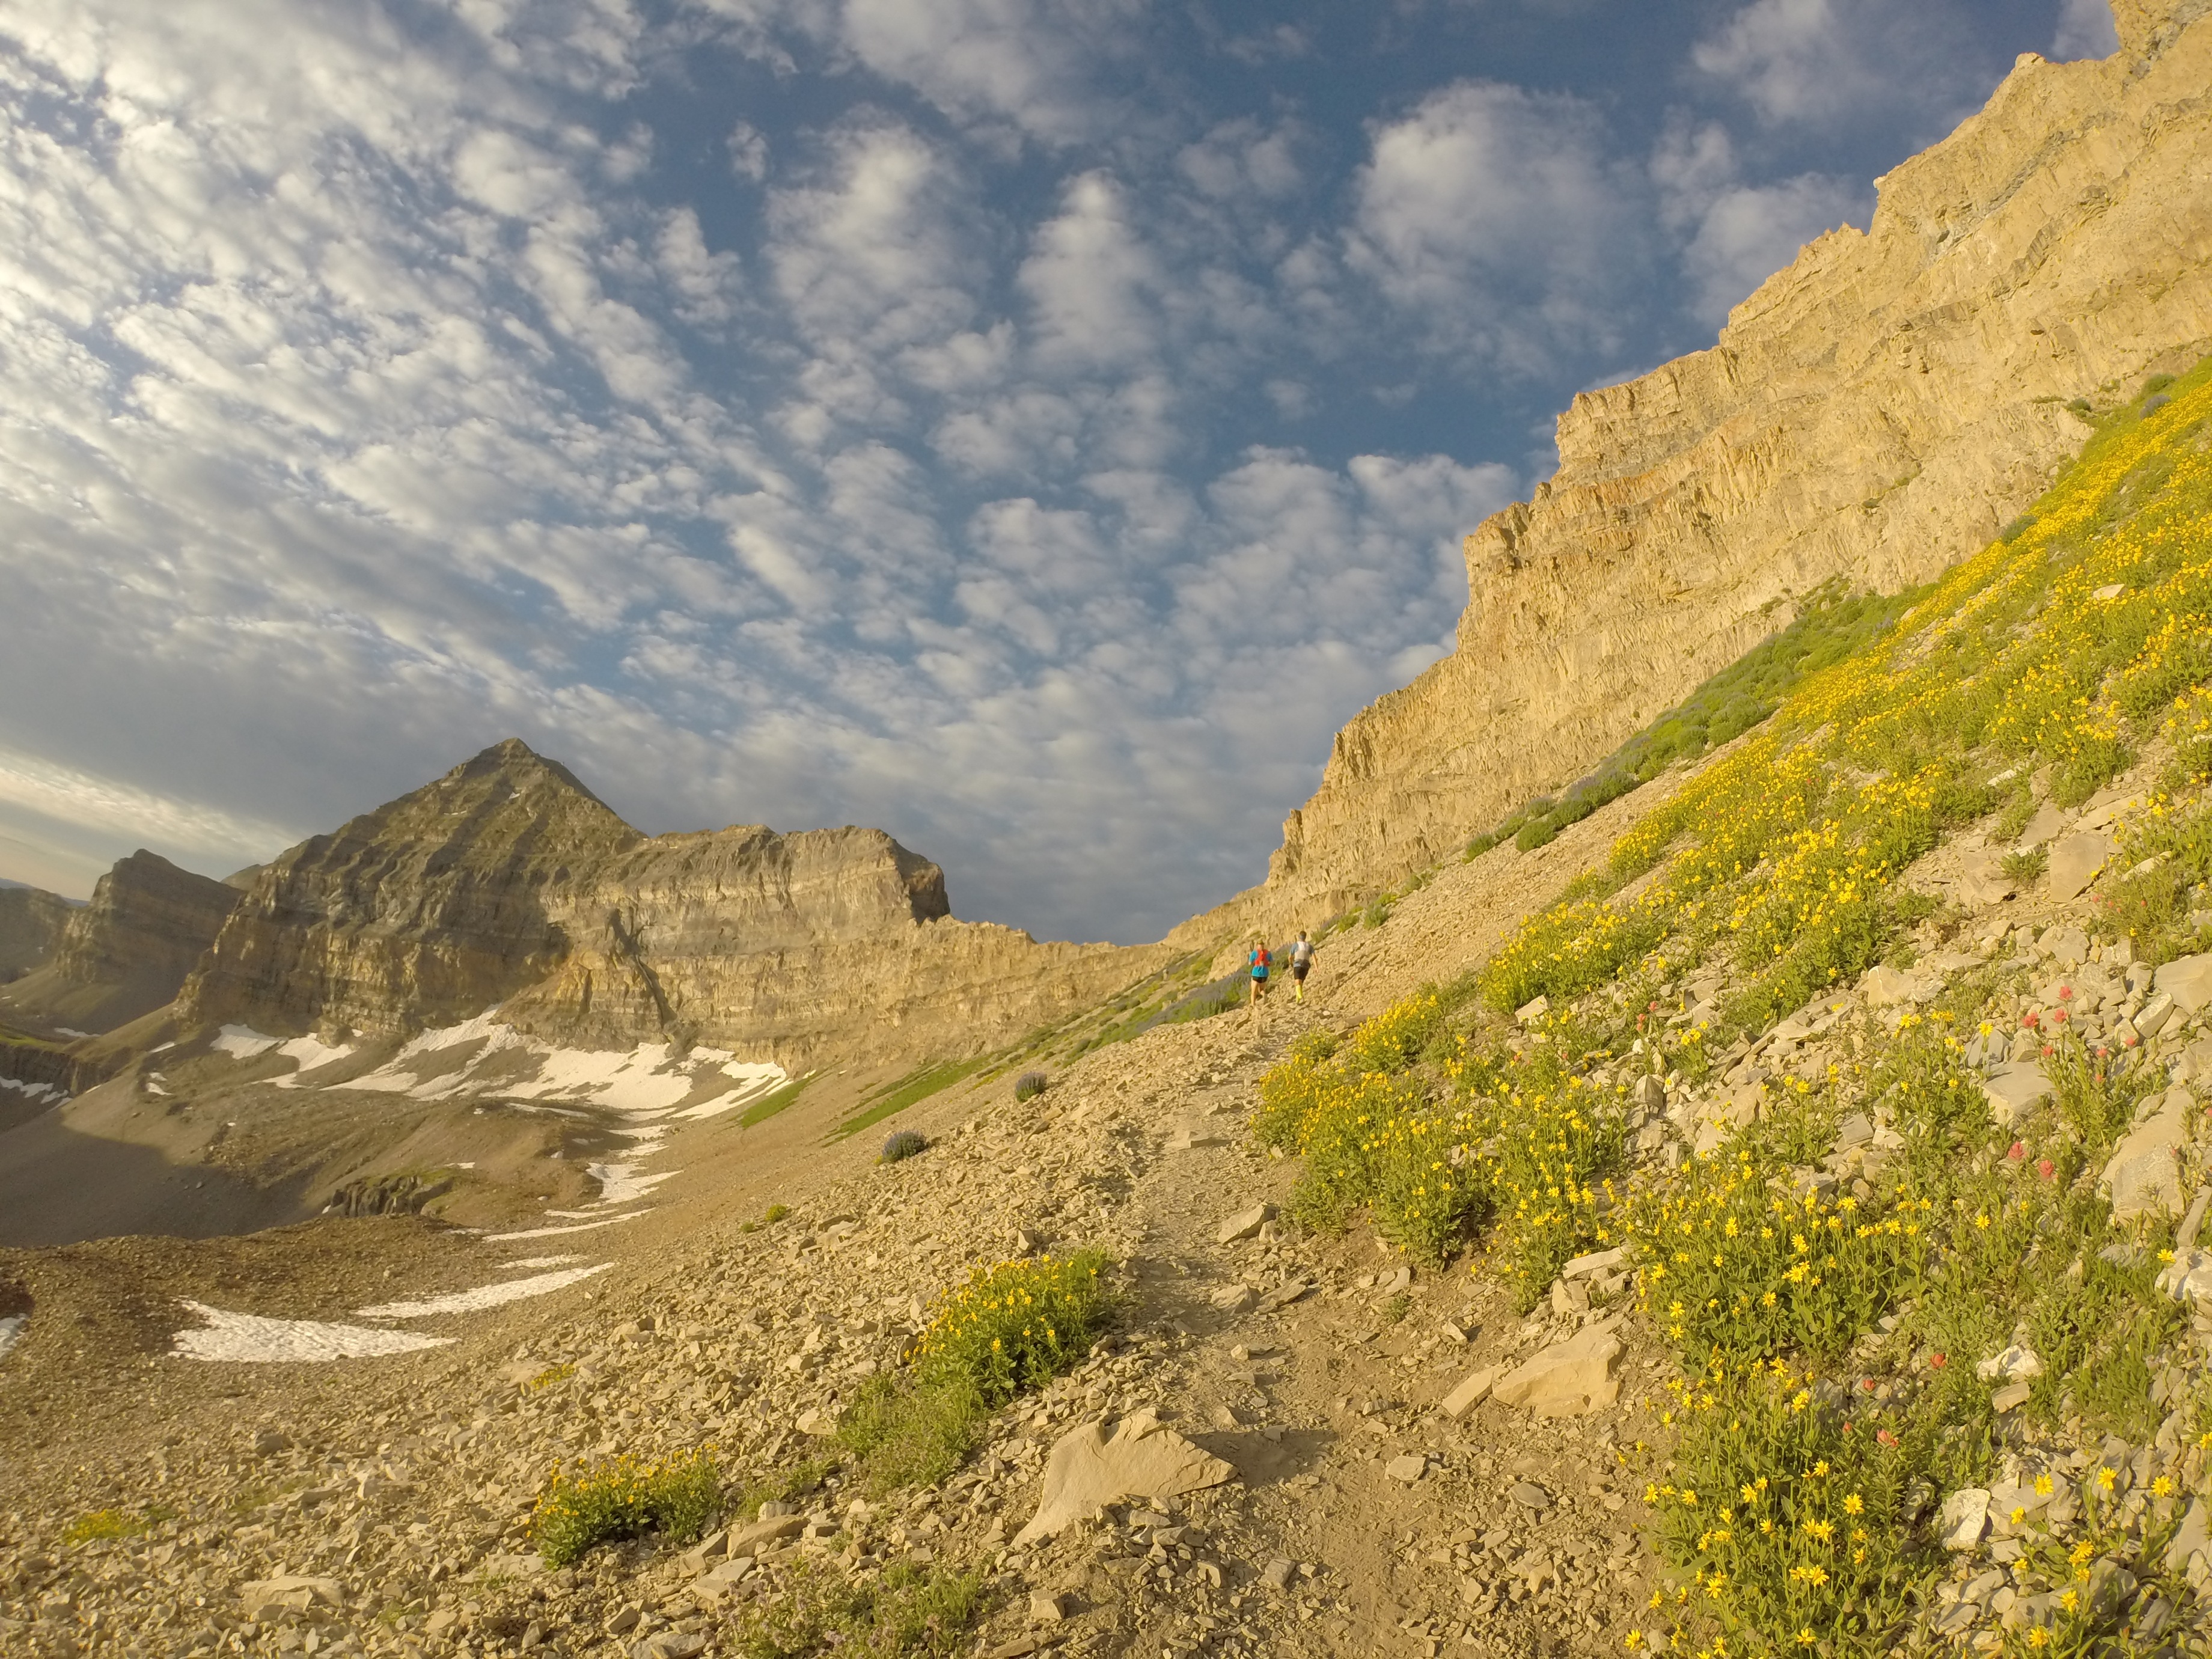
landscape, nature, wilderness, walking, mountain, trail, meadow, hill, adventure, valley, mountain range, cliff, scenic, highland, terrain, ridge, outdoors, geology, alps, grassland, utah, badlands, plateau, fell, wadi, landform, mountain pass, geographical feature, mountainous landforms